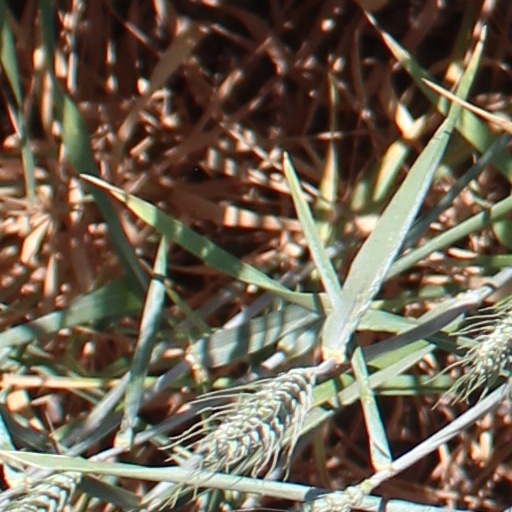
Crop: wheat